Rein Taaramäe

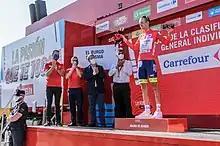
Taaramäe on the podium as the race leader following the fourth stage of the 2021 Vuelta a España. He became the first Estonian rider to lead the race overall, following his victory on the previous stage.

He was involved in breakaways at Paris–Nice, the Volta a Catalunya, the Tour de Romandie, and the Giro d'Italia; at the Giro d'Italia, he recorded a ninth-place finish on stage four, having just remained clear of a group containing some of the race favourites. He won the Estonian National Time Trial Championships for the fifth time in June, and then finished third overall at the Czech Cycling Tour, with two third-place stage finishes. At the Vuelta a España, Taaramäe made an eight-man breakaway on the third stage of the race. With around remaining of the stage, which concluded with a summit finish at Picón Blanco, Taaramäe attacked and soloed to the stage victory. He also assumed the lead of both the mountains and general classifications, becoming the second Estonian rider to lead a Grand Tour, after Jaan Kirsipuu at the 1999 Tour de France. He held the race lead until the fifth stage after a crash, and also rode in support of teammate Odd Christian Eiking, when he held the overall lead later in the race. Taaramäe later signed a one-year contract extension with the team, until the end of the 2023 season.